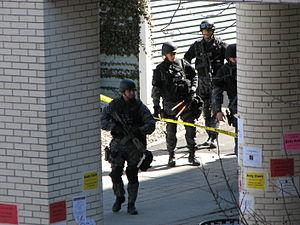
Le SWAT, acronyme de Special Weapons And Tactics, désigne des unités d'intervention des forces de police aux États-Unis. Ces unités opèrent en principe en milieu urbain, aux côtés des autres forces de police. Elles font partie de la S.R.T.